Mapúa Malayan Colleges Laguna

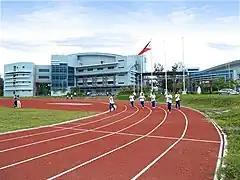
MMCL campus from 2006, with Rizal Hall in the background

In 1999, when the Yuchengco Group of Companies (YGC), led by the esteemed Ambassador Alfonso T. Yuchengco, took ownership of the Mapúa Institute of Technology (now Mapúa University), significant efforts were made to enhance the institution's academic programs and facilities.